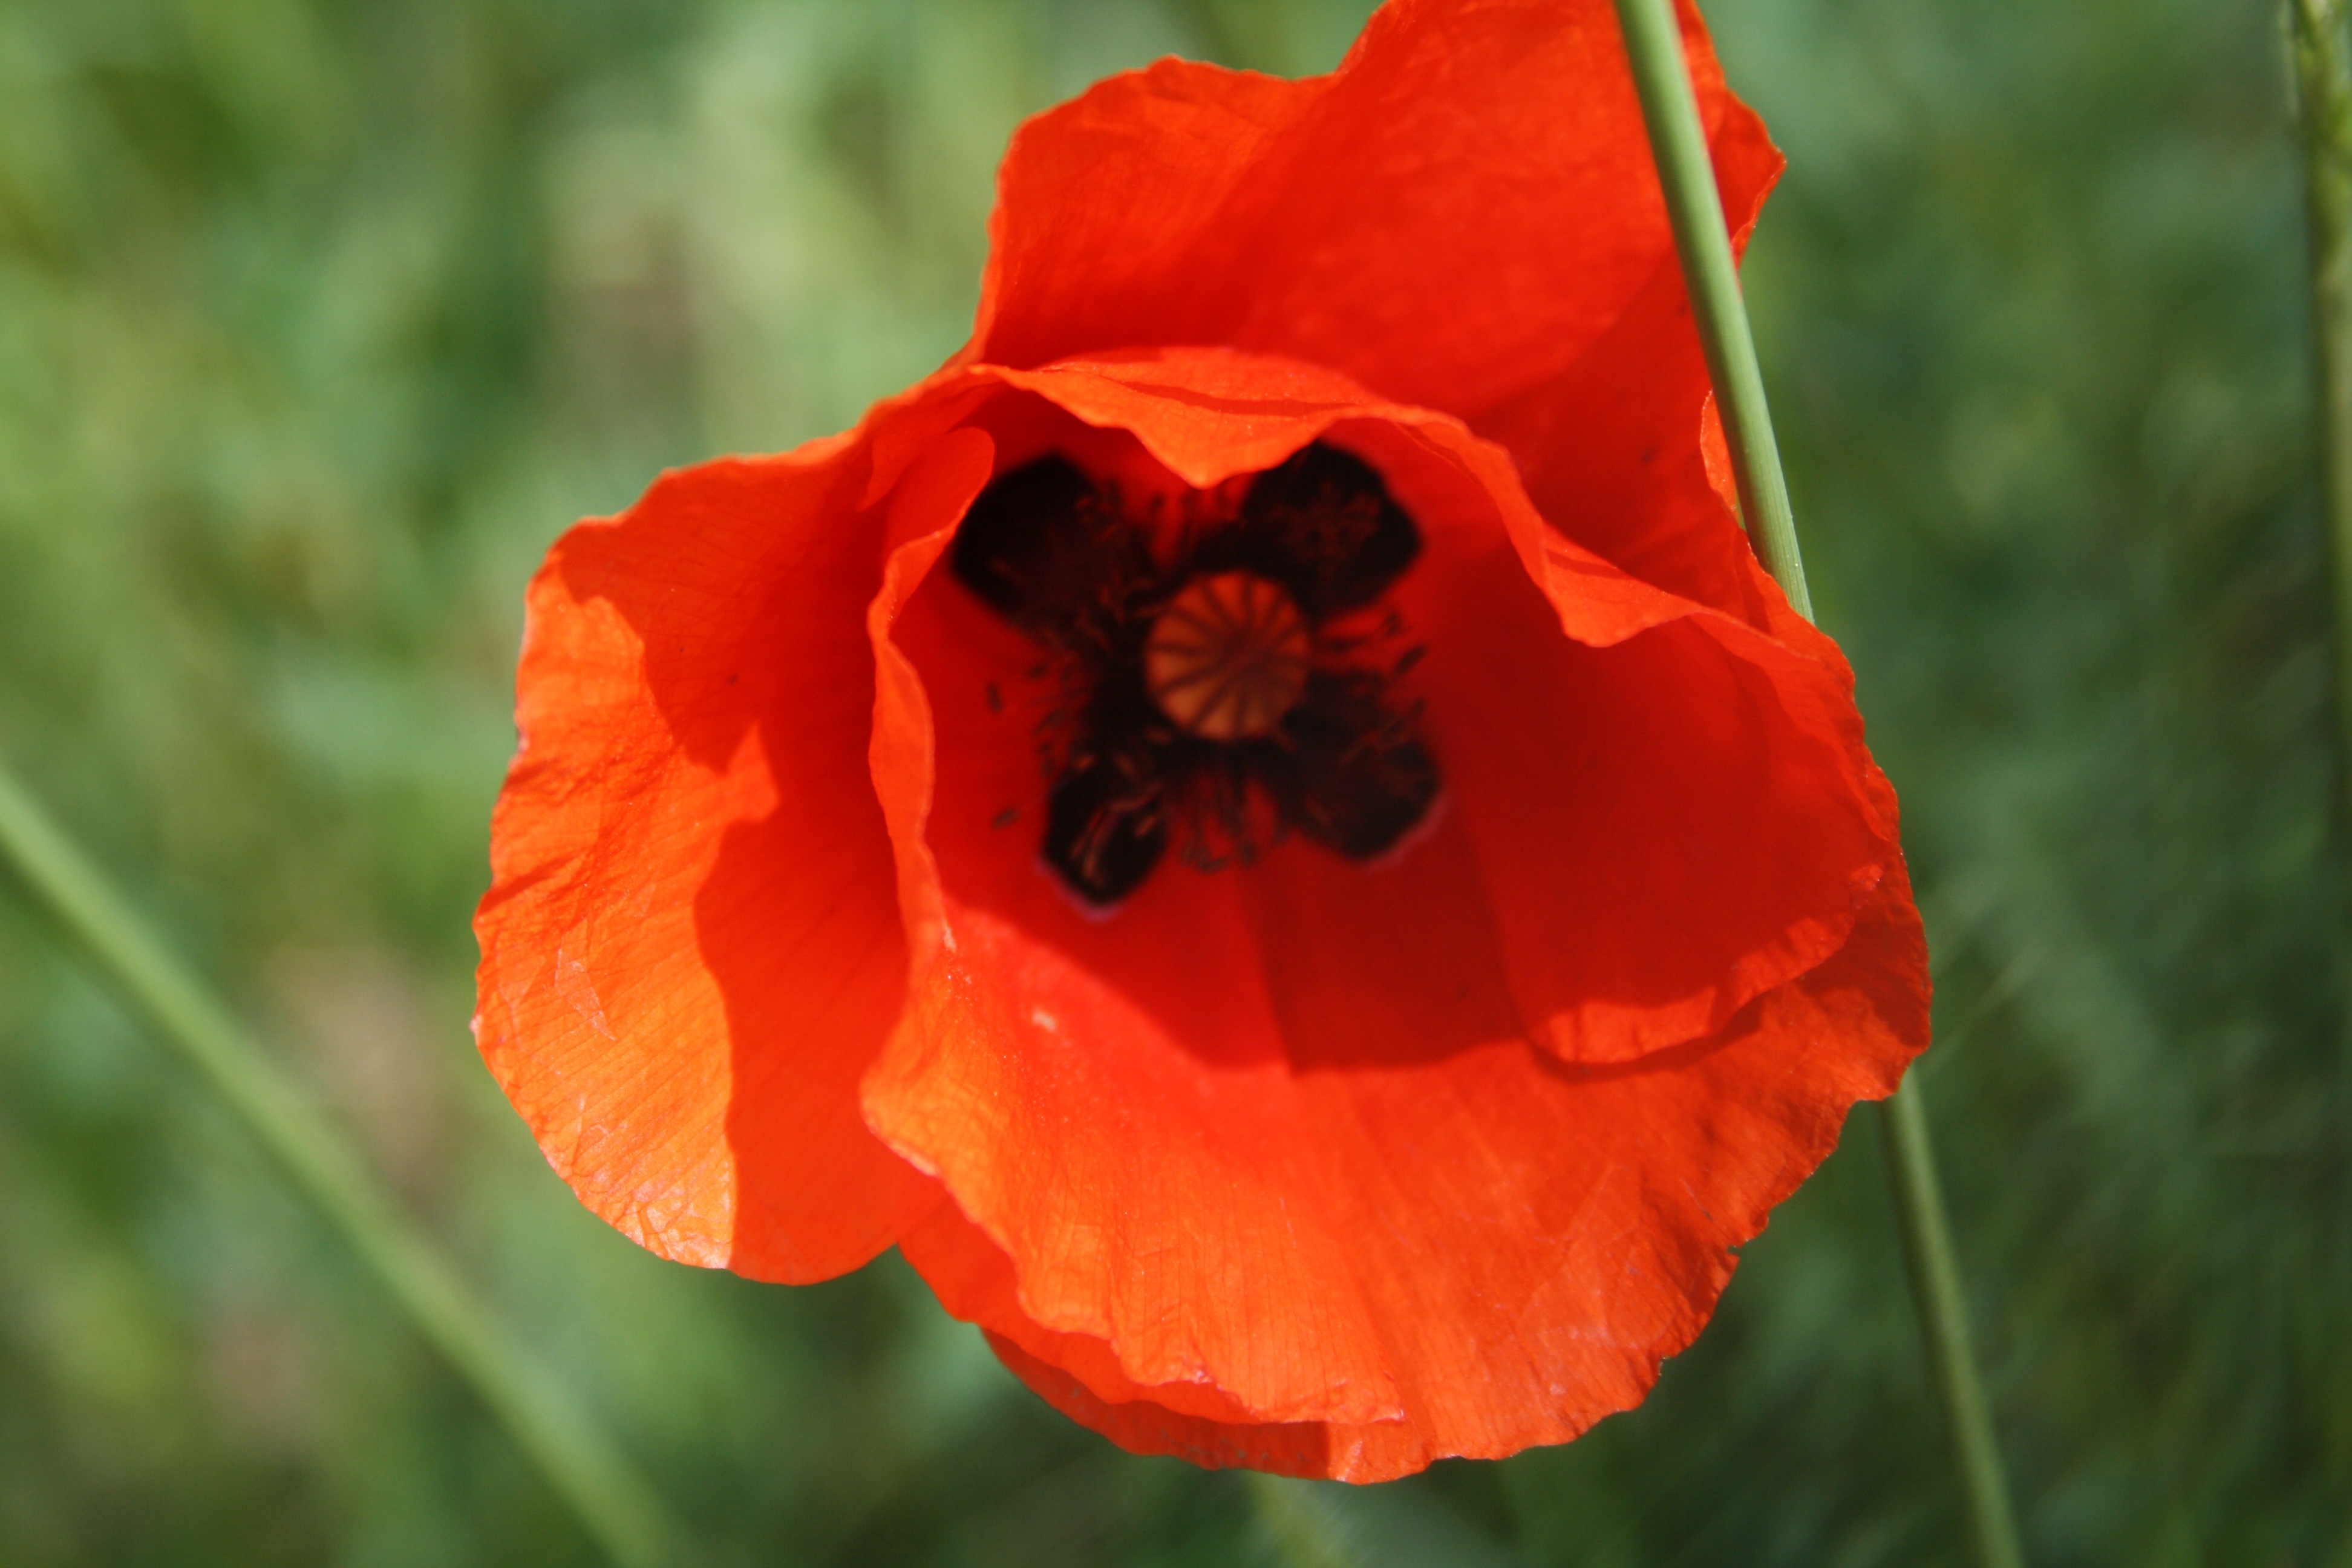
nature, blossom, plant, flower, petal, bloom, red, flora, wildflower, flower bed, klatschmohn, poppy flower, red poppy, poppy, coquelicot, calyx, macro photography, flowering plant, early summer, eschscholzia californica, annual plant, plant stem, land plant, poppy family